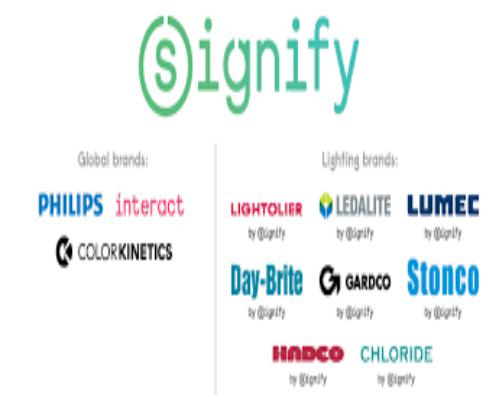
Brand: lightolier
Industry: Electronic